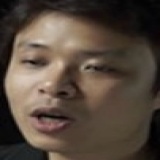
ca sĩ Việt Johan